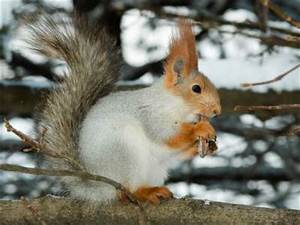
Label: squirrel